Metal Gear Solid Touch

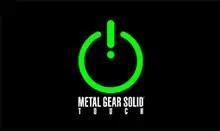

is a third-person shooter video game for iOS developed by Kojima Productions and published by Konami worldwide. Announced on December 16, 2008, "Metal Gear Solid Touch" is based on "". It was released on the App Store for select regions on March 18, 2009.